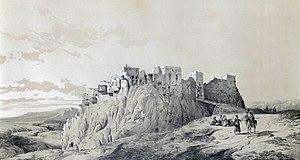
[Château fort], Yezd-i-Kast